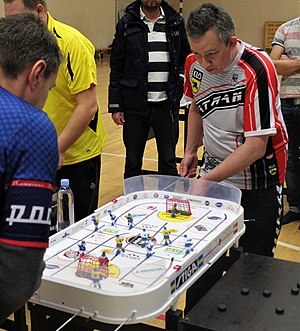
Bordhockey
To personer der spiller bordhockey.
Bordhockey er en sport der spilles på Stiga bordhockey-spil. I 1982 blev det første svenske mesterskab afviklet i Upplands Väsby. Der findes i dag organiseret bordhockey i mange lande – hovedsageligt i Nord-, Central- og Østeuropa samt i Nordamerika og Japan.